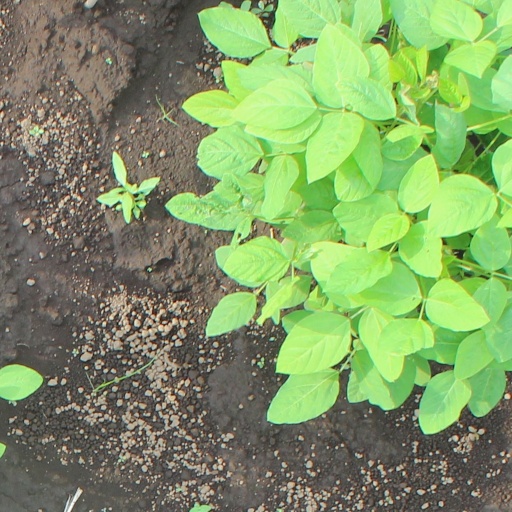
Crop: soybean